Tauranga campaign

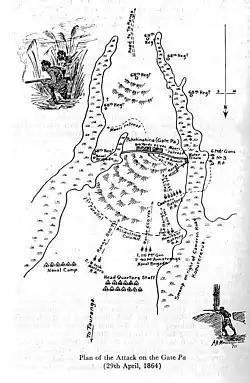
Plan of the attack on Gate Pā

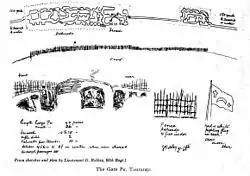
Gate Pā, based on a sketch by Lieutenant Horatio Gordon Robley.

Still hoping to provoke an attack, the 250 Ngāi Te Rangi fighters at Pukehinahina enlarged the existing trench and banks and transformed the pā into a system of two redoubts, including a honeycomb of "rua", or anti-artillery bunkers. Ngāi Te Rangi garrisoned the main redoubt, and about 30 members of the Ngāti Koheriki "hapu" and another 10 men from Piri-Rikau and other "hapu" manned the smaller redoubt. With timber scarce in surrounding swampland, palisading was frail, but the location of the redoubt on a hilltop, and the total span of the palisading gave their enemy the impression of greater strength than it actually possessed. In all, the total garrison of Gate Pā was about 230 men.